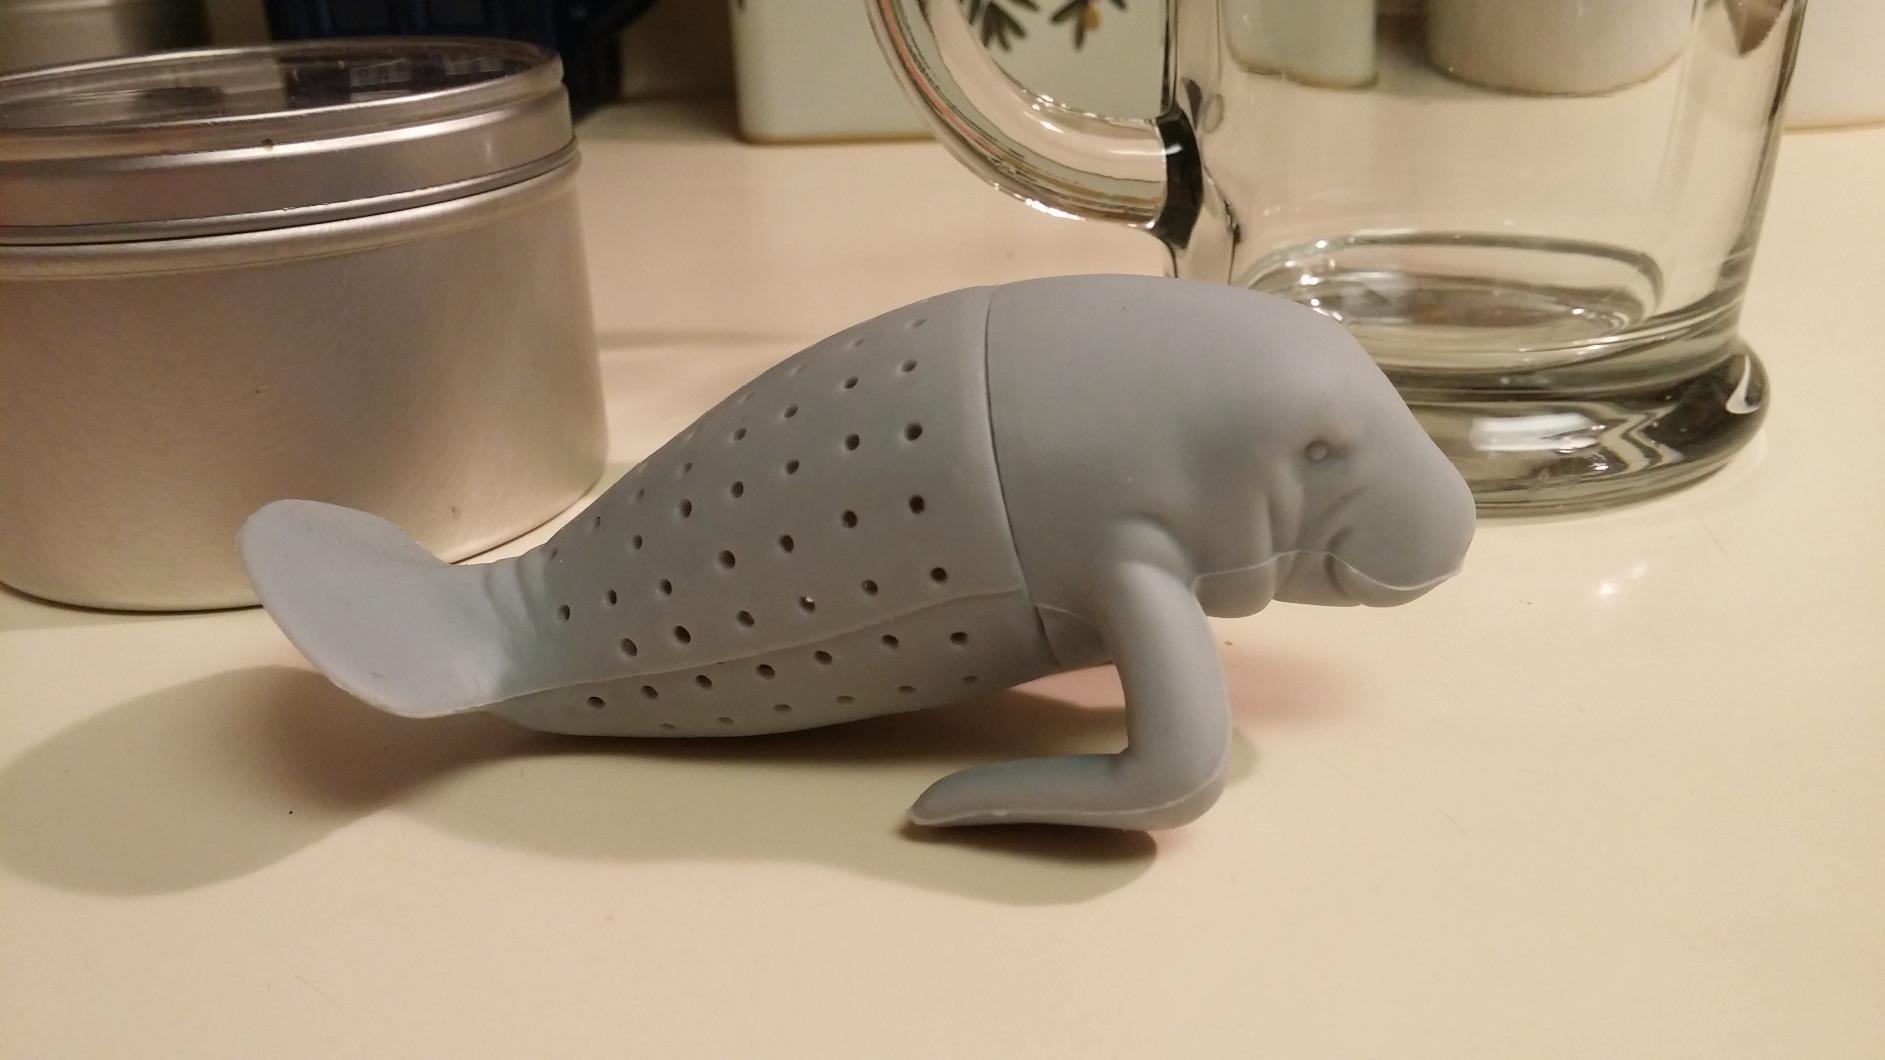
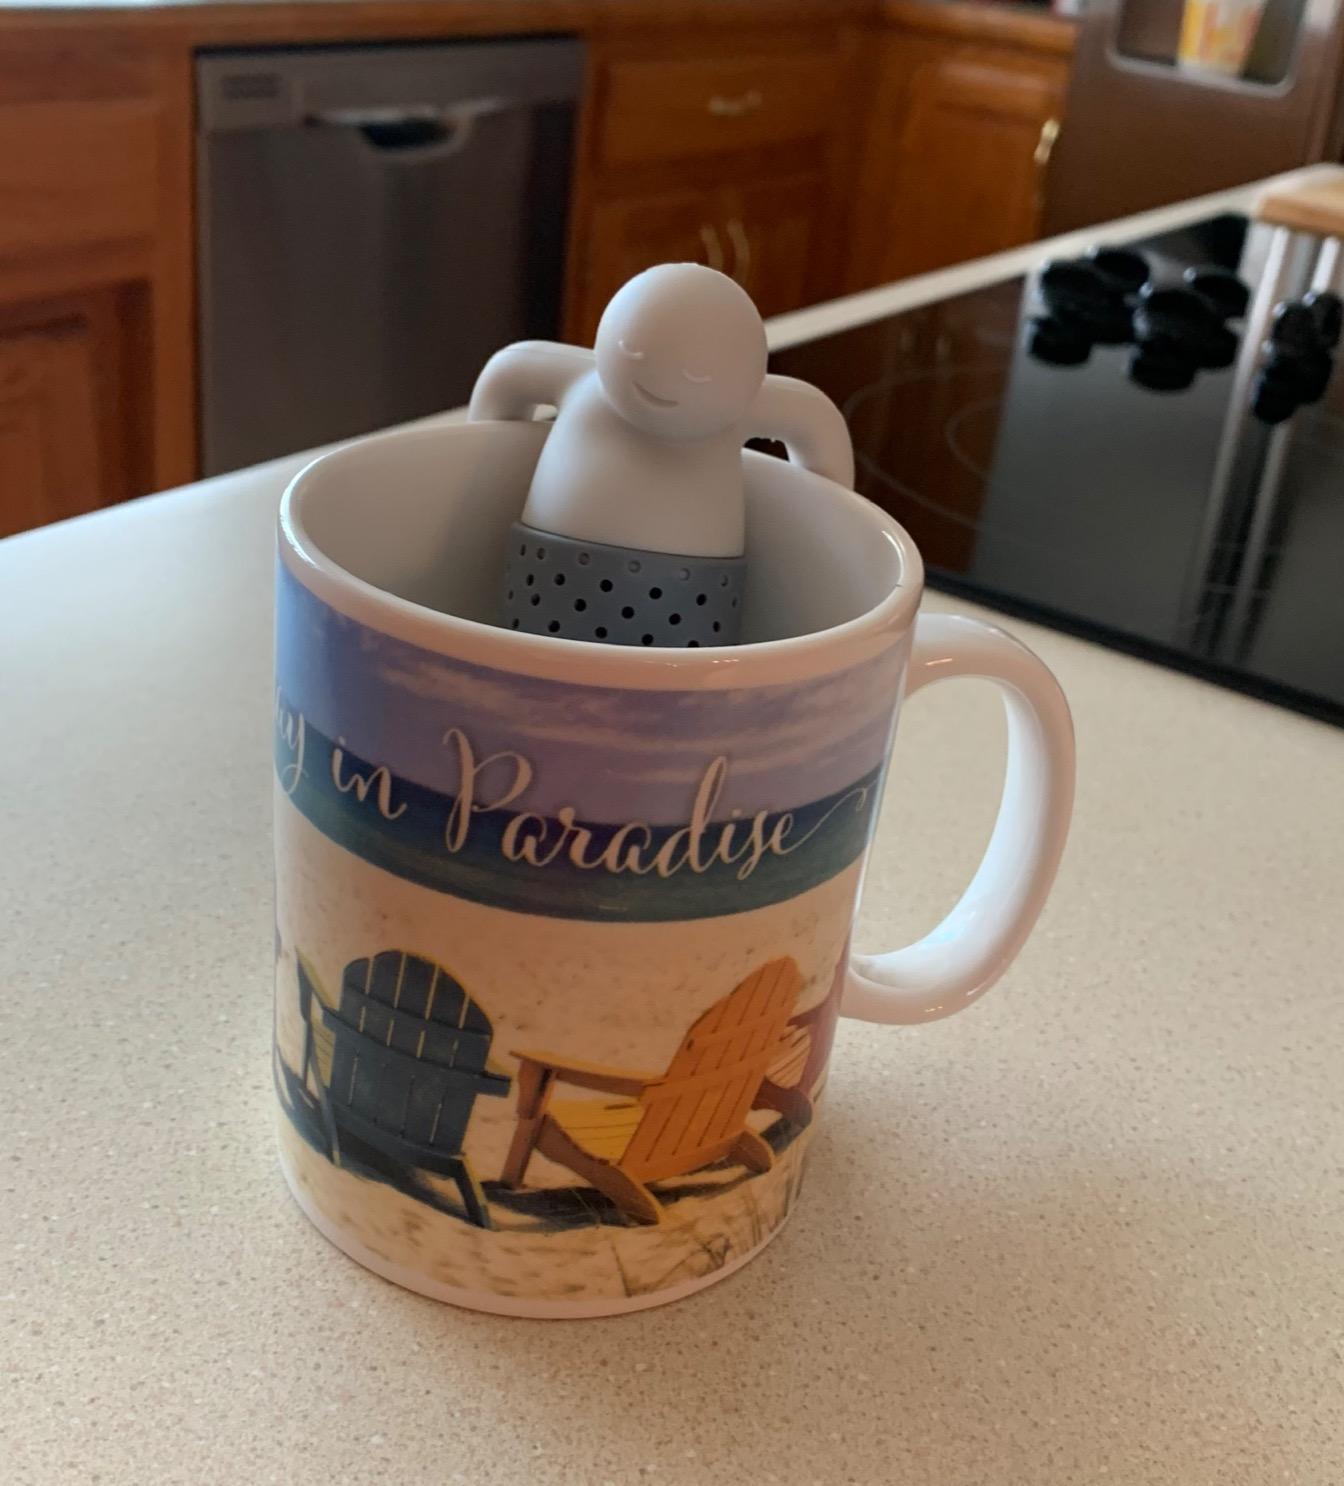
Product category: items_tea
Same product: no